Metro Detroit

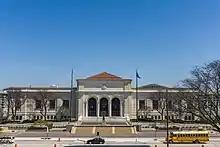
Detroit Institute of Arts

Detroit is a major U.S. port with an extensive toll-free expressway system. A 2004 Border Transportation Partnership study showed that 150,000 jobs in the Detroit-Windsor region and $13 billion in annual production depend on Detroit's international border crossing. A source of top talent, the University of Michigan in Ann Arbor is one of the world's leading research institutions, and Wayne State University in Detroit has the largest single-campus medical school in the United States.